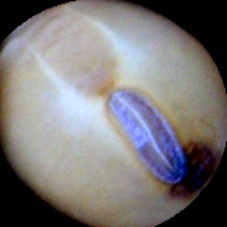
Label: Spotted